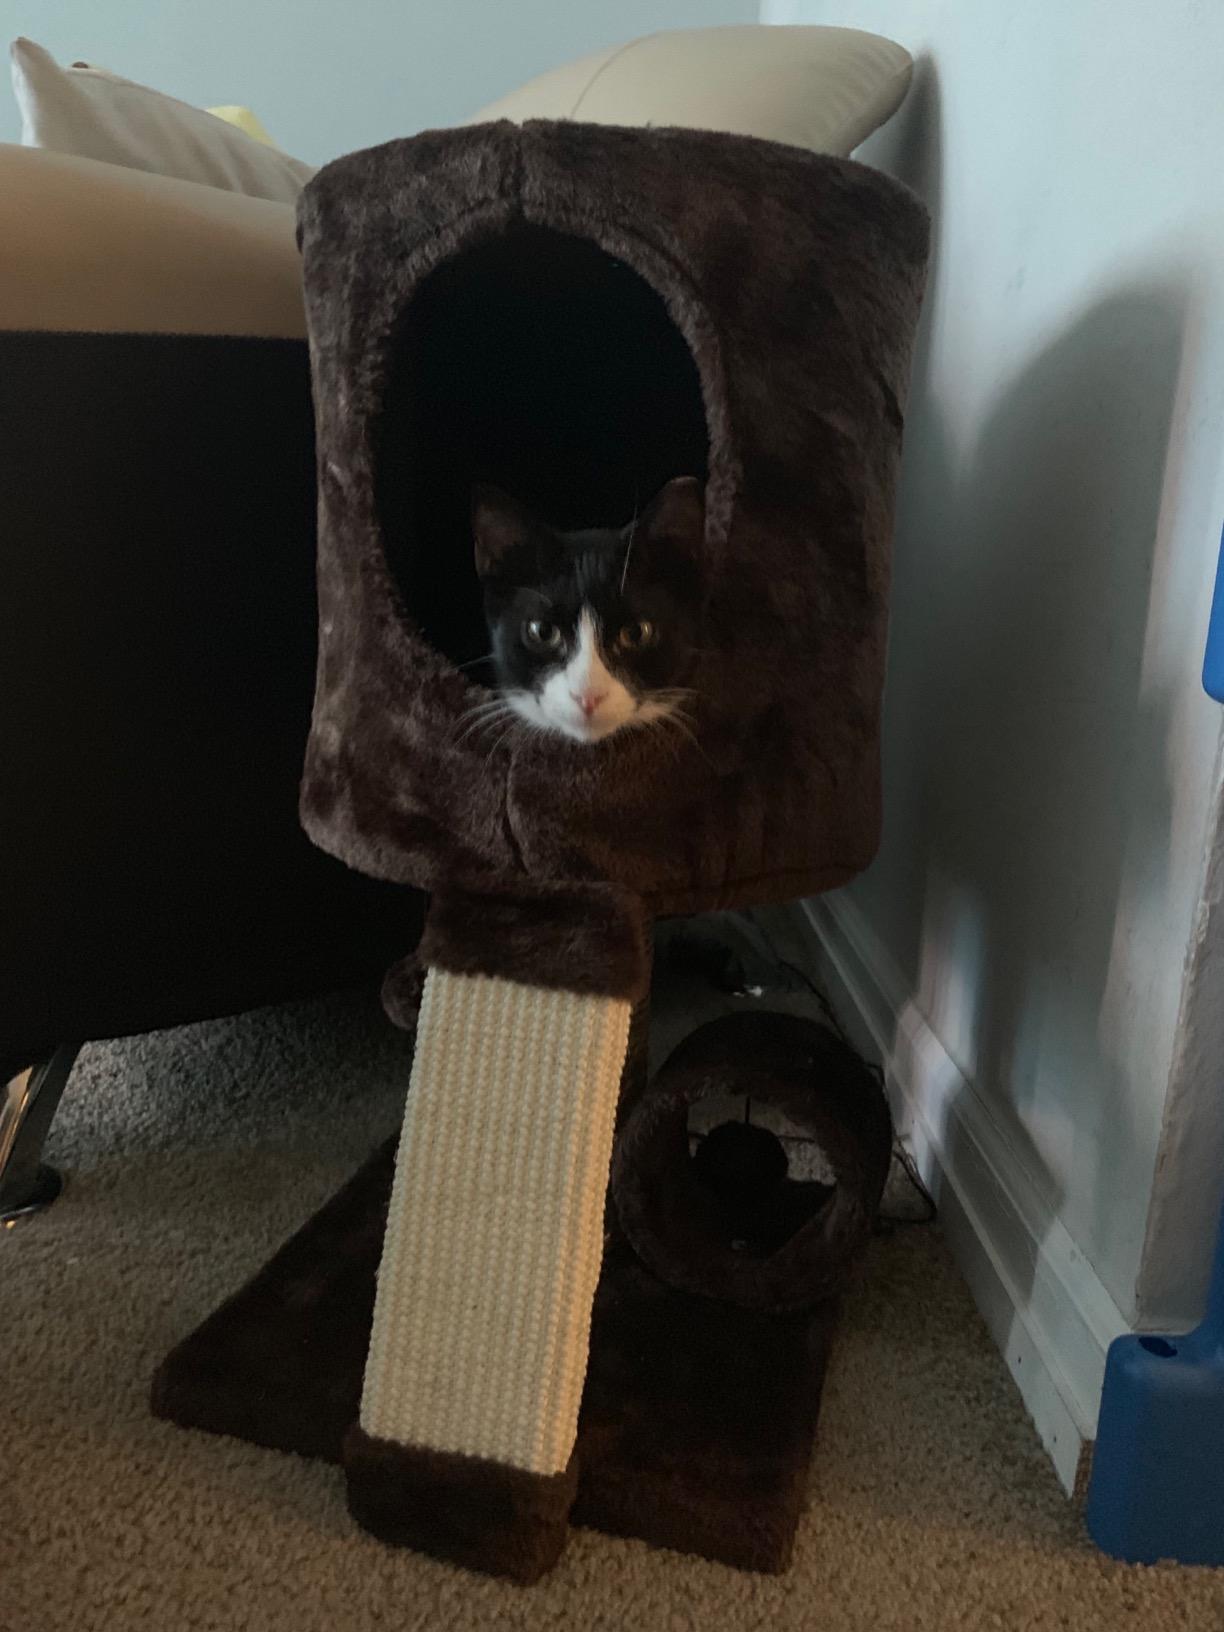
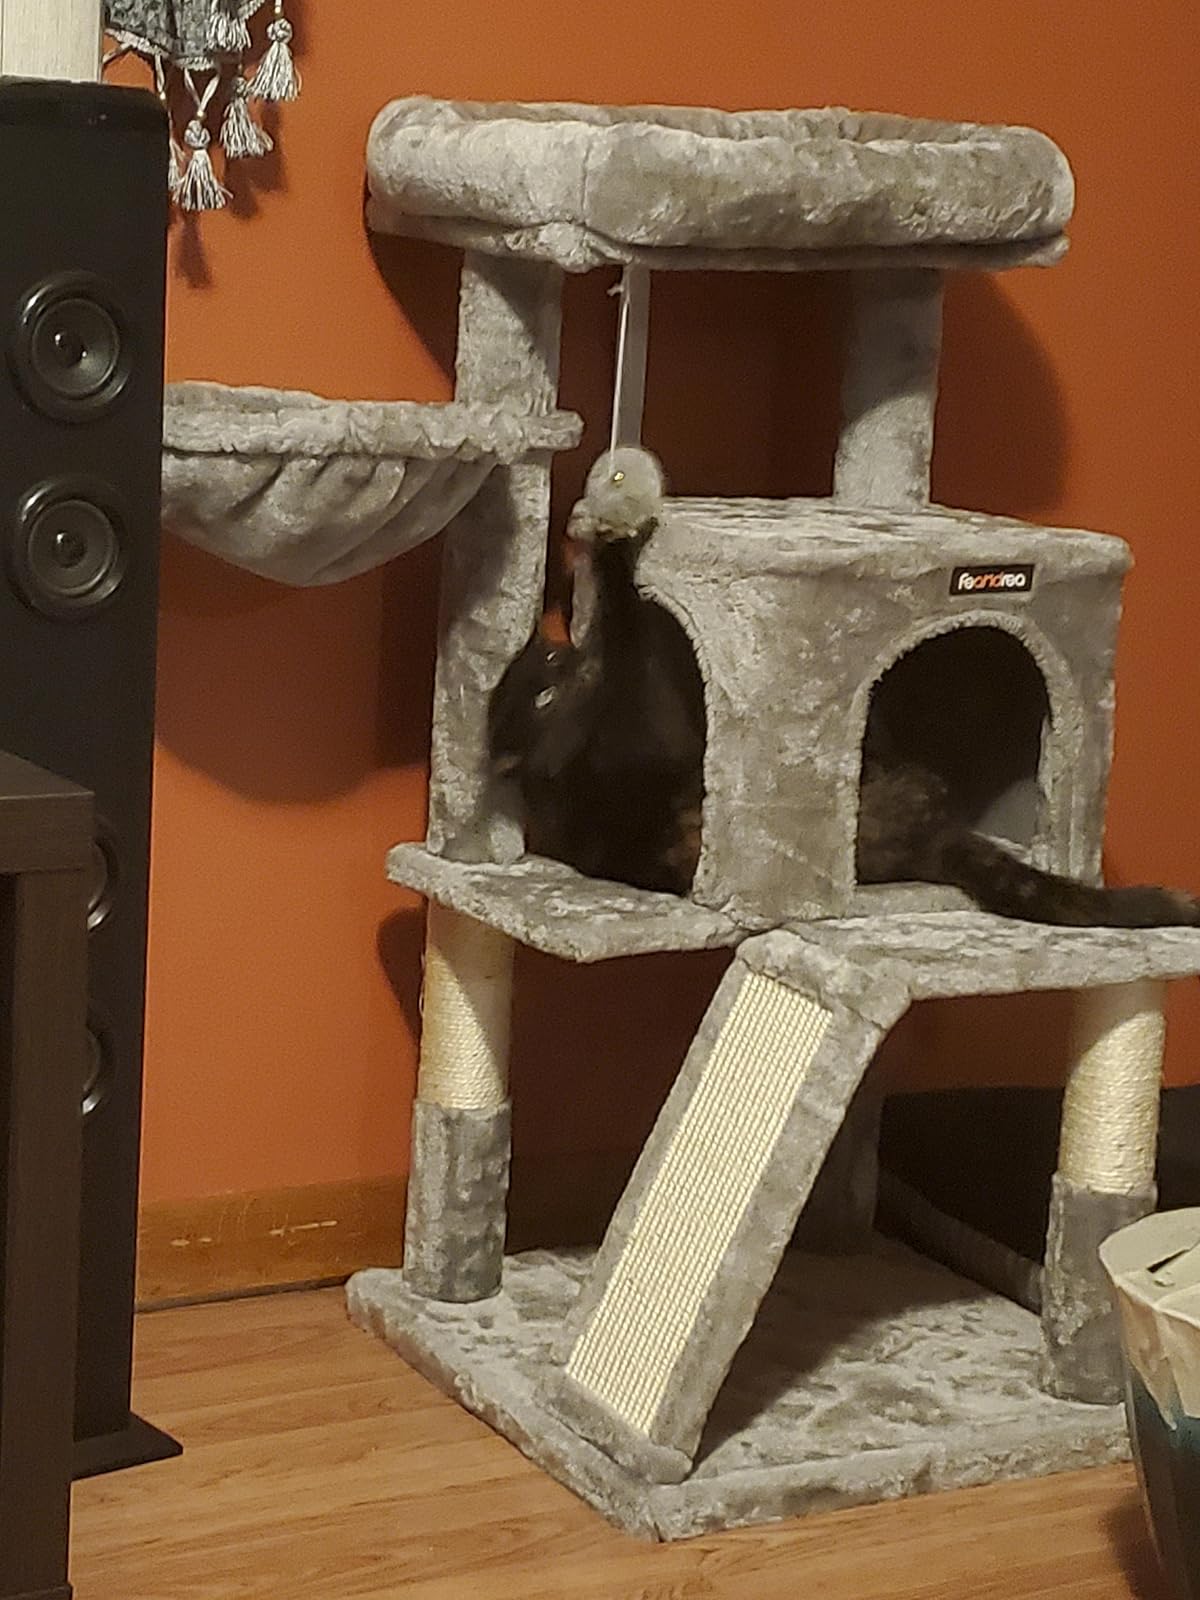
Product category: items_cat tree
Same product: no